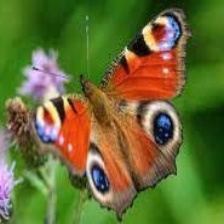
Species: PEACOCK
Butterfly family (ImageNet category): admiral